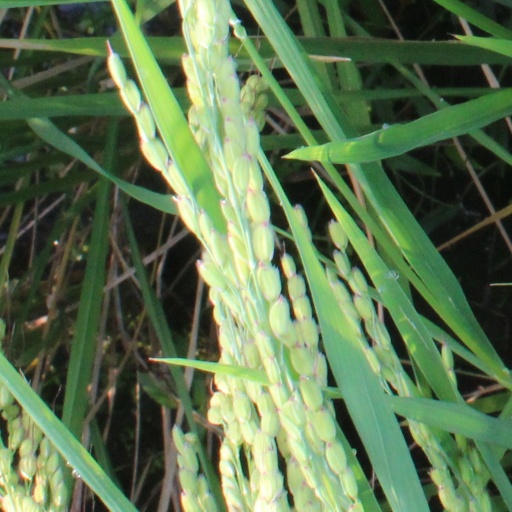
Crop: rice